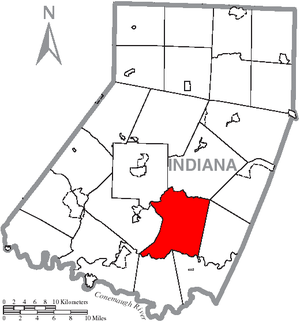
Brush Valley Township est un township situé au sud-est de la partie centrale du comté d'Indiana, en Pennsylvanie, aux États-Unis. En 2010, il comptait une population de 1 858 habitants.